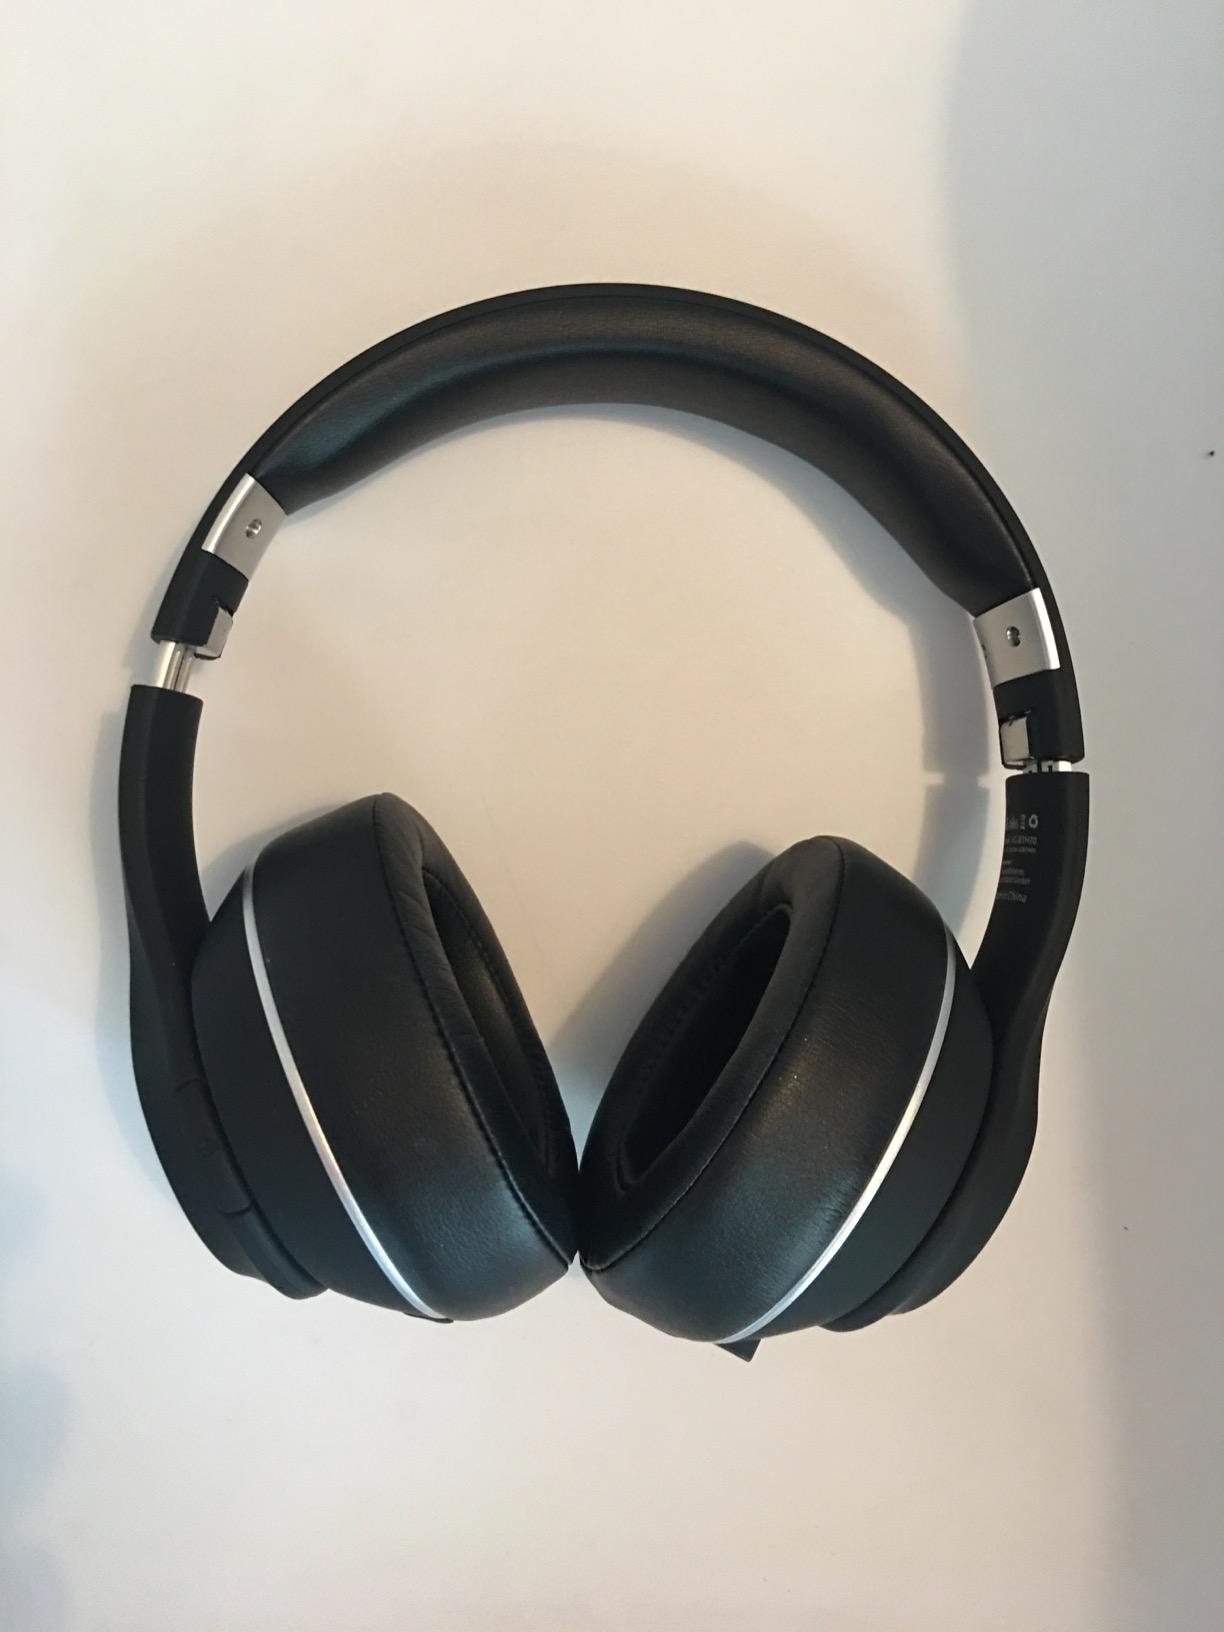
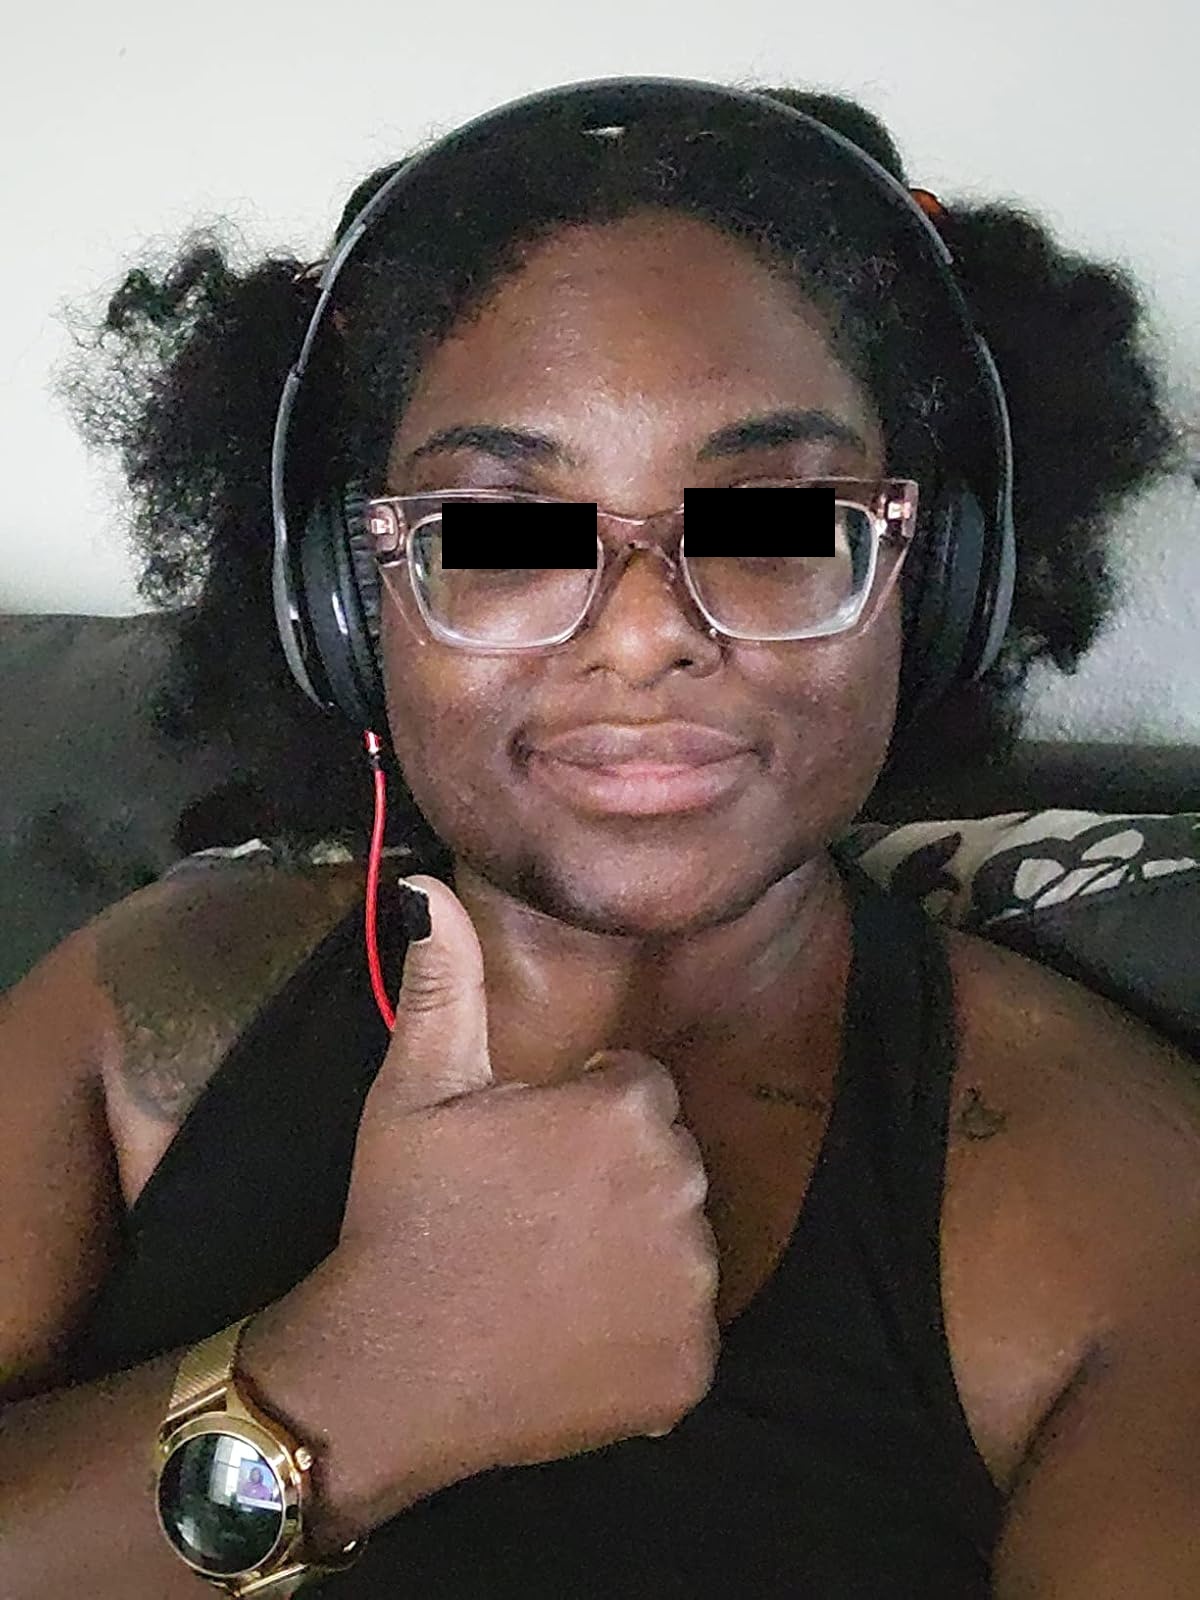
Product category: headphones
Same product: no